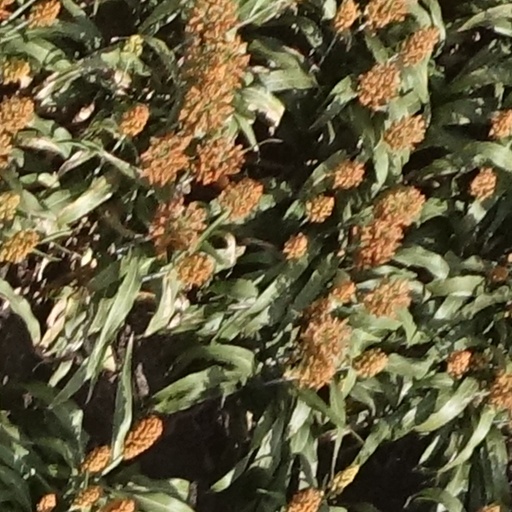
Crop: sorghum